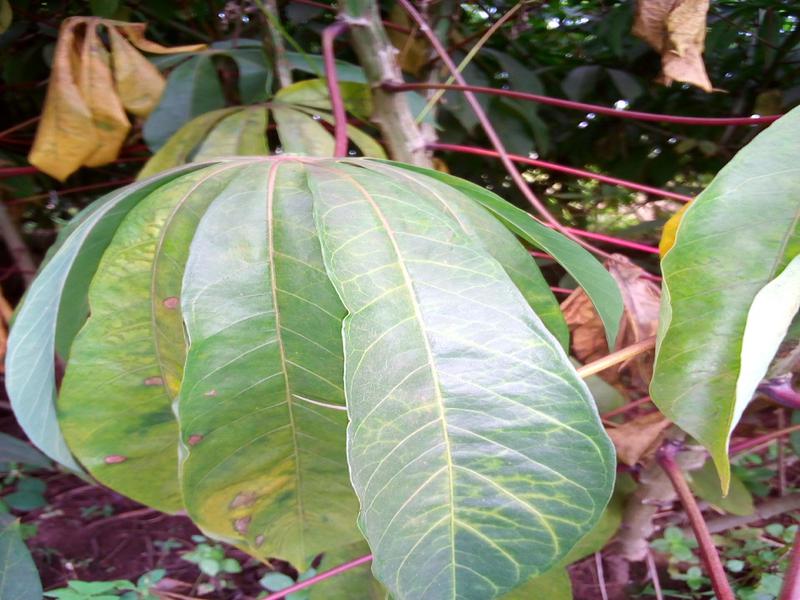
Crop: cassava
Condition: brown_streak_disease